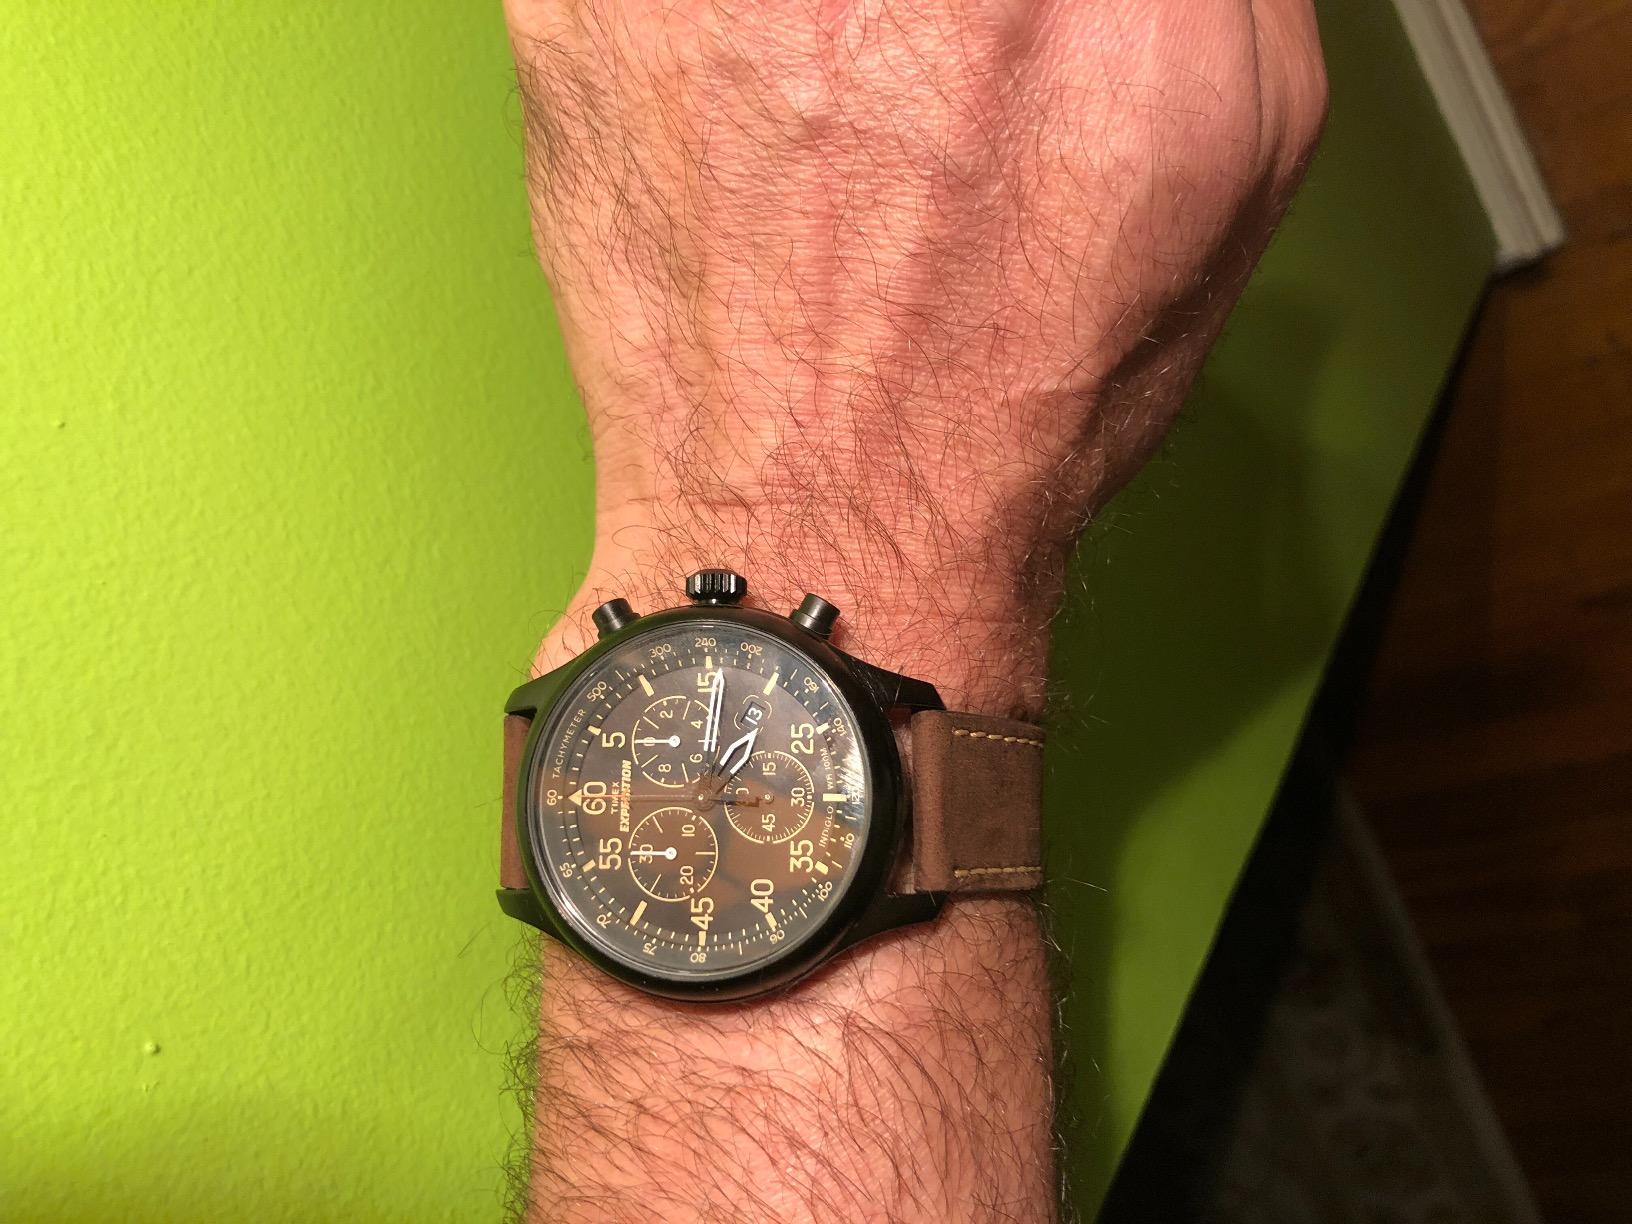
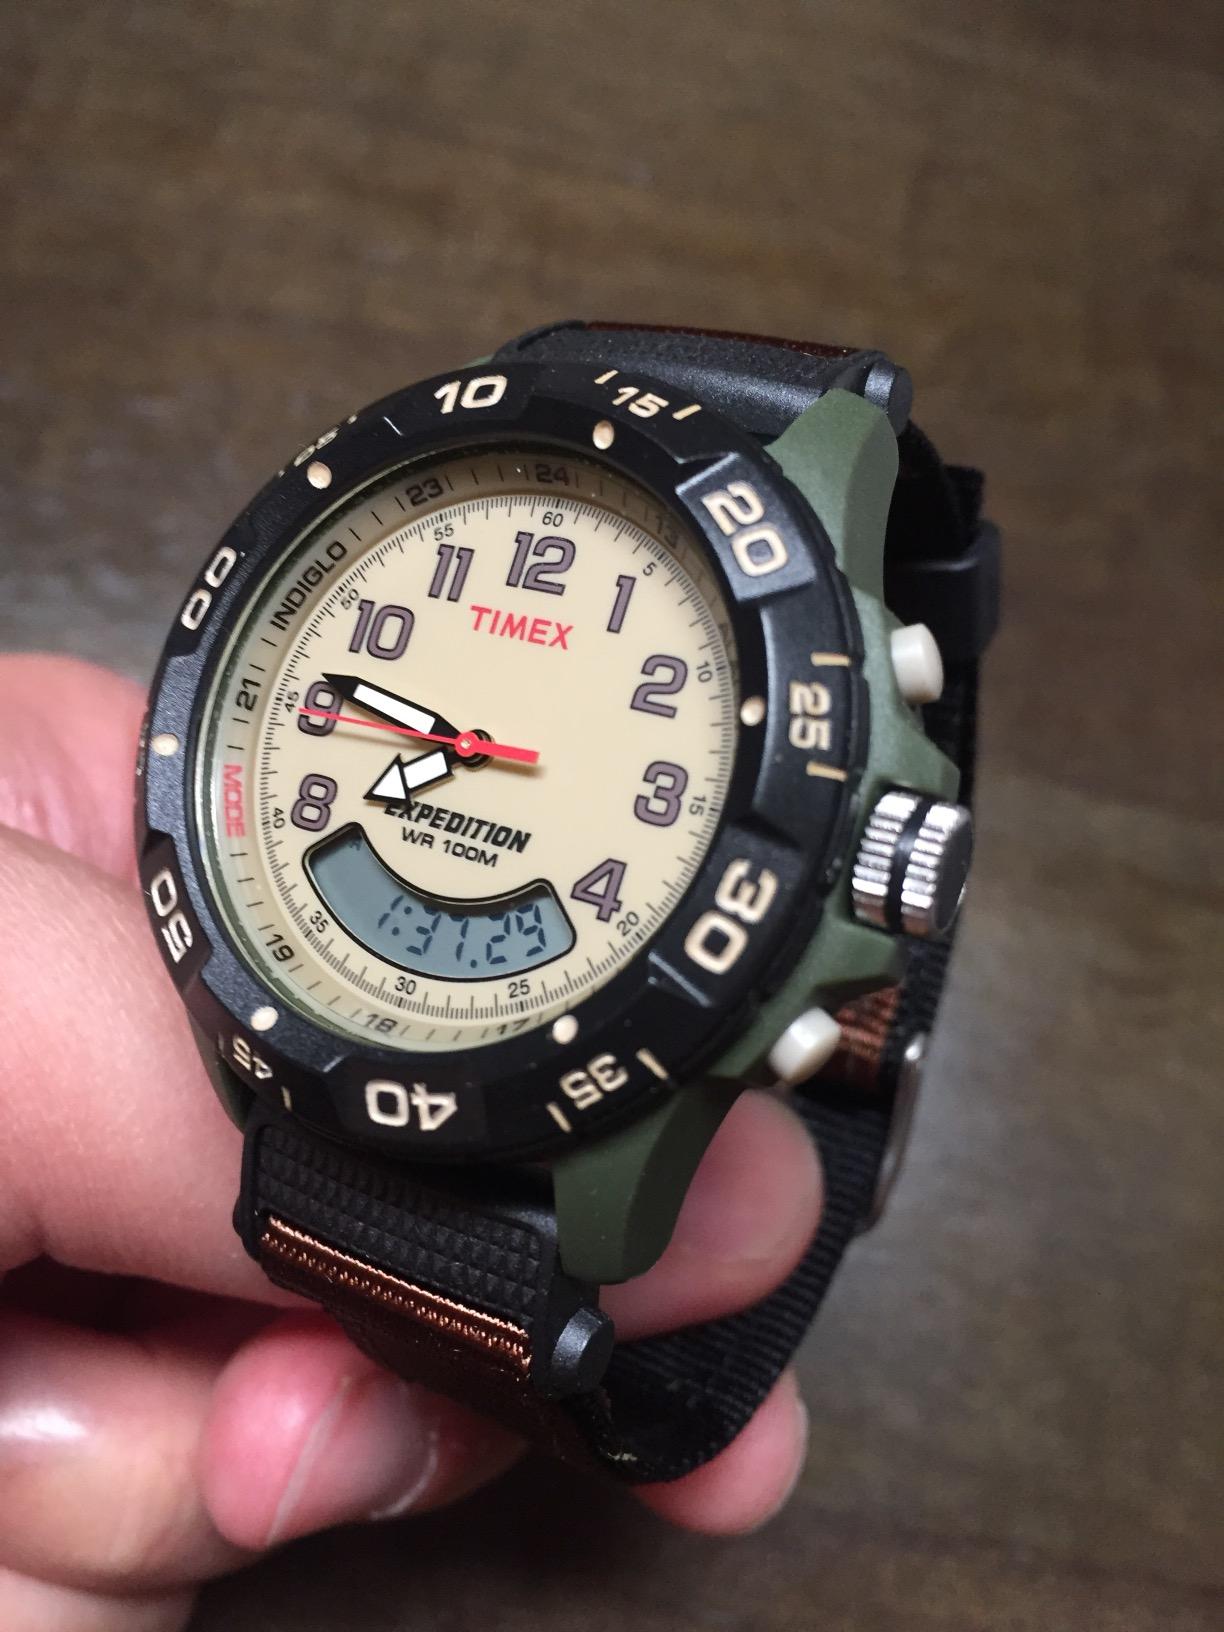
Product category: accessories_watch
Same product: no